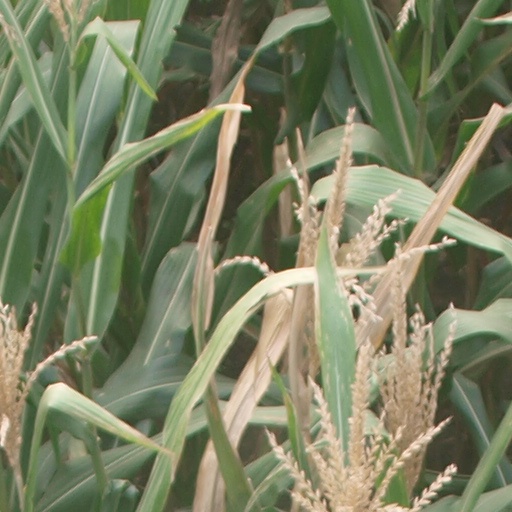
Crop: maize; corn